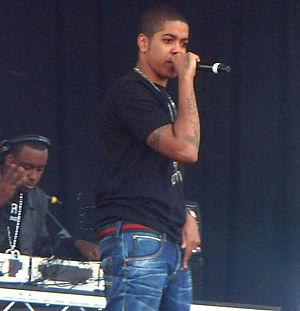
Jahmaal Noel Fyffe, dit Chipmunk, né le 26 novembre 1990, est rappeur, auteur-compositeur-interprète, anglais. Il est originaire de Tottenham dans la banlieue de Londres.